Arthur Moore (Royal Navy officer)

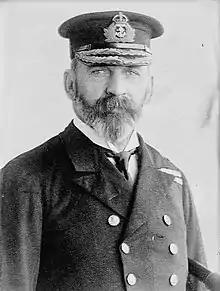
Sir Arthur Moore

Admiral Sir Arthur William Moore, (30 July 1847 – 3 April 1934) was a Royal Navy officer who became both Commander-in-Chief, China and Commander-in-Chief, Portsmouth.